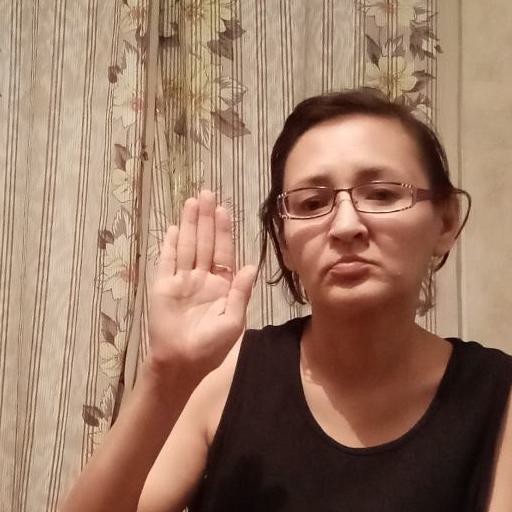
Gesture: stop